Magnus Erikssons landslag

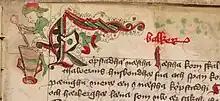
Magnus Erikssons landslag

Magnus Erikssons landslag ('Country Law of Magnus Eriksson'), also known as simply the ('Country Law'), was a Swedish code of law passed by King Magnus Eriksson around 1341. It was the first attempt to apply a legal code to the entire nation of Sweden, replacing the previous local county laws under medieval Scandinavian law. The Country Law applied to the entire countryside, but not to the cities, which were governed according to the ('City Law'), which were issued in about the same time, but were separate. "Kristofers landslag" from 1442 was an amended version this law, in effect in Sweden until the Civil Code of 1734.